Answer in natural language. How many Beds are visible in the scene? Choose between the following options: 2, 4, 1, 3 or 0
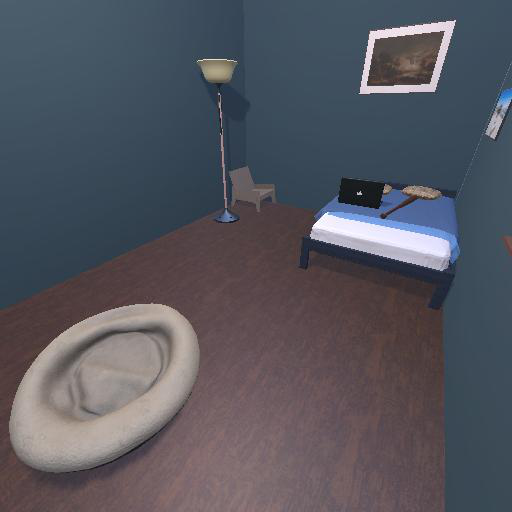
<answer>1</answer>